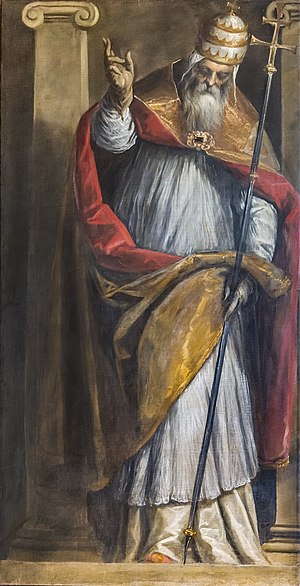
Pave Anaklet
Pave Anaklet, som Palma den unge tænkte sig ham i 1590'erne.
Anakletus, eller Anenkletus eller Anacletus, regnes som den tredje pave, og efterfulgte apostlen Peter og pave Linus. Anakletus er blevet forslået at have været den samme person som Cletus. Såvel Eusebius, Irenæus, Augustin som Optatus mener, at navnene refererer til samme person; mens Catalogus Liberianus og i Liber Pontificalis hævder, at Anakletus og Cletus er to forskellige personer.